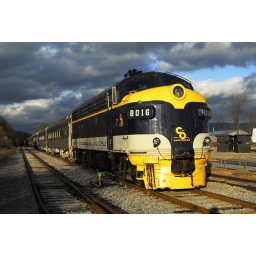
Potomac Eagle in C &amp;amp; O blue &amp;amp; yellow in Romney, West Virginia.